Informal waste collection

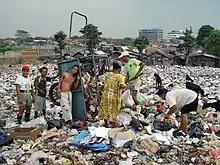
Waste pickers at a landfill in Jakarta, Indonesia

The ragpicker's trade was known in Europe, particularly in France and Italy, until the 1960s. There are municipalities, for example Gambettola in northern Italy, where the inhabitants have made a fortune from the recovery of old things and perpetuate this ancient profession by recovering metals for the steel industry.